The Gay Defender

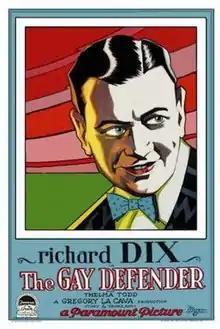
Theatrical release poster

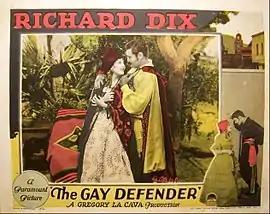
Lobby card for "The Gay Defender"

The Gay Defender is a lost 1927 American silent drama film directed by Gregory La Cava and written by Ray Harris, Grover Jones, Herman J. Mankiewicz, George Marion Jr., Sam Mintz, and Kenneth Raisbeck. The film stars Richard Dix, Thelma Todd, Fred Kohler, Jerry Mandy, Robert Brower, Harry Holden, and Fred Esmelton. The film was released on December 10, 1927, by Paramount Pictures.